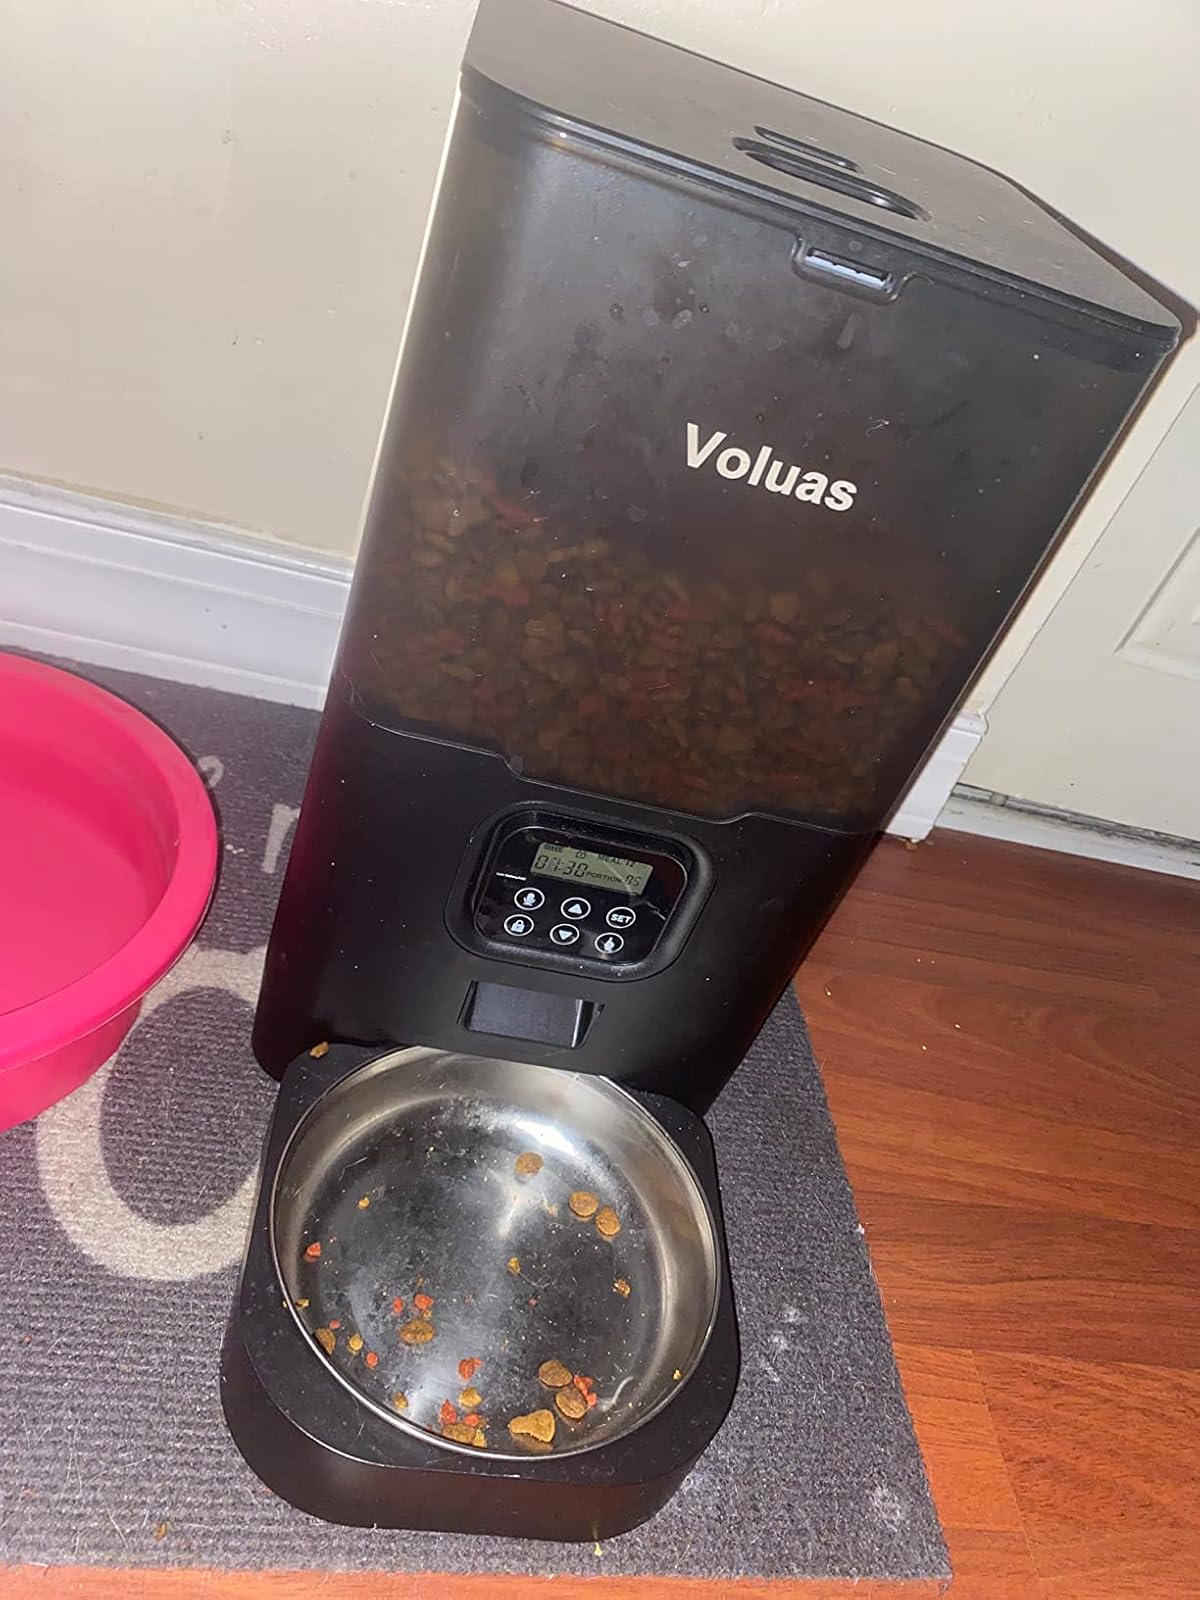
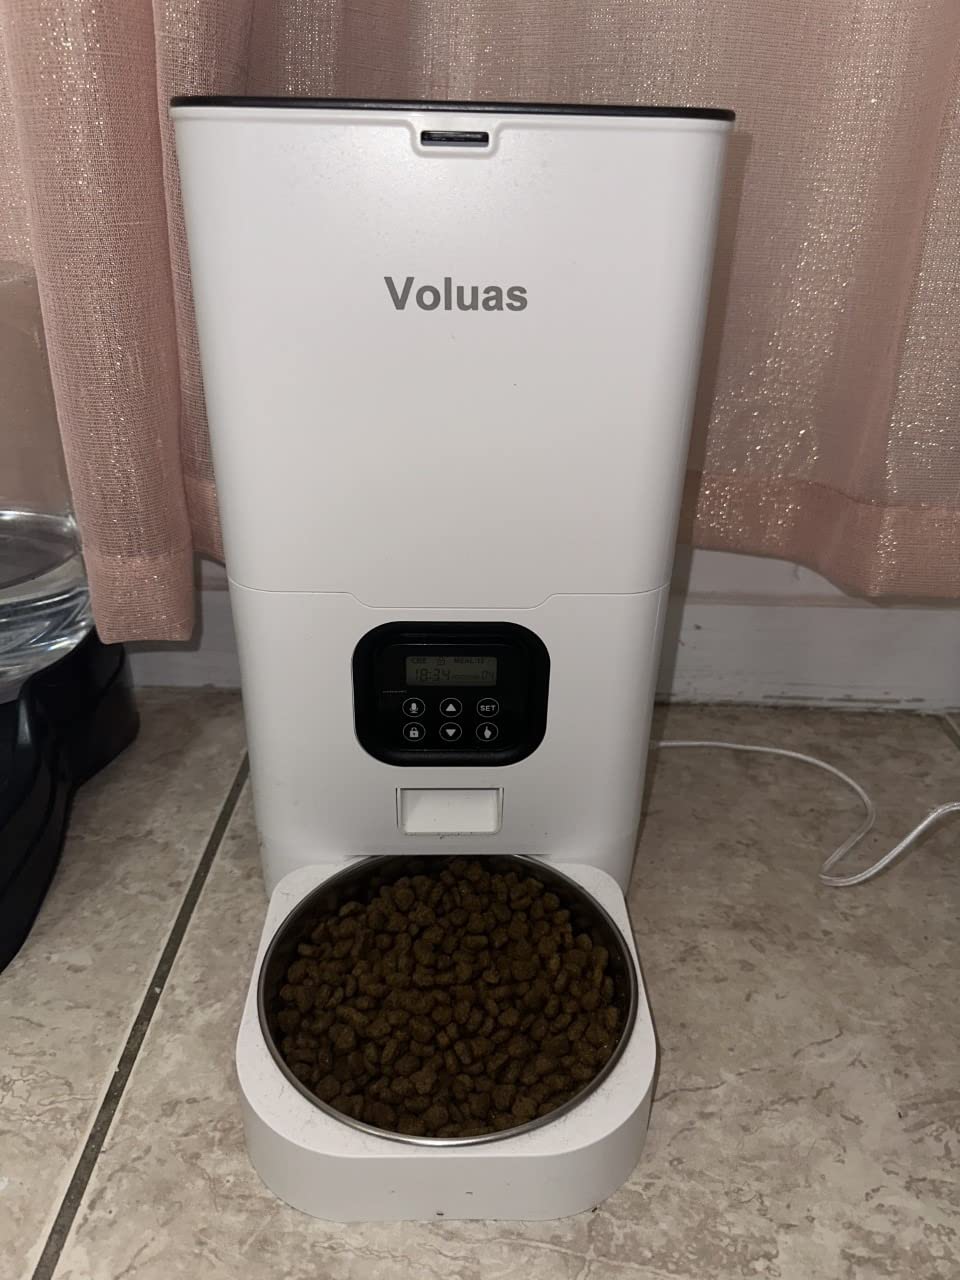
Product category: items_feeder
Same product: no